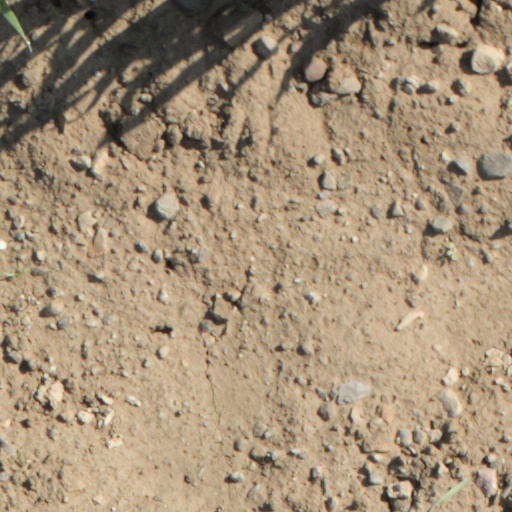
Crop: wheat